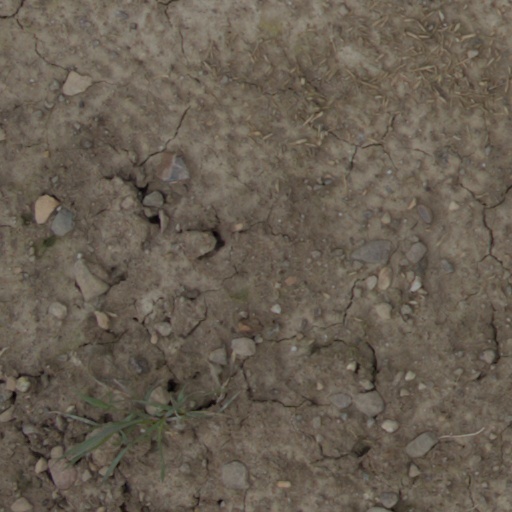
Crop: wheat